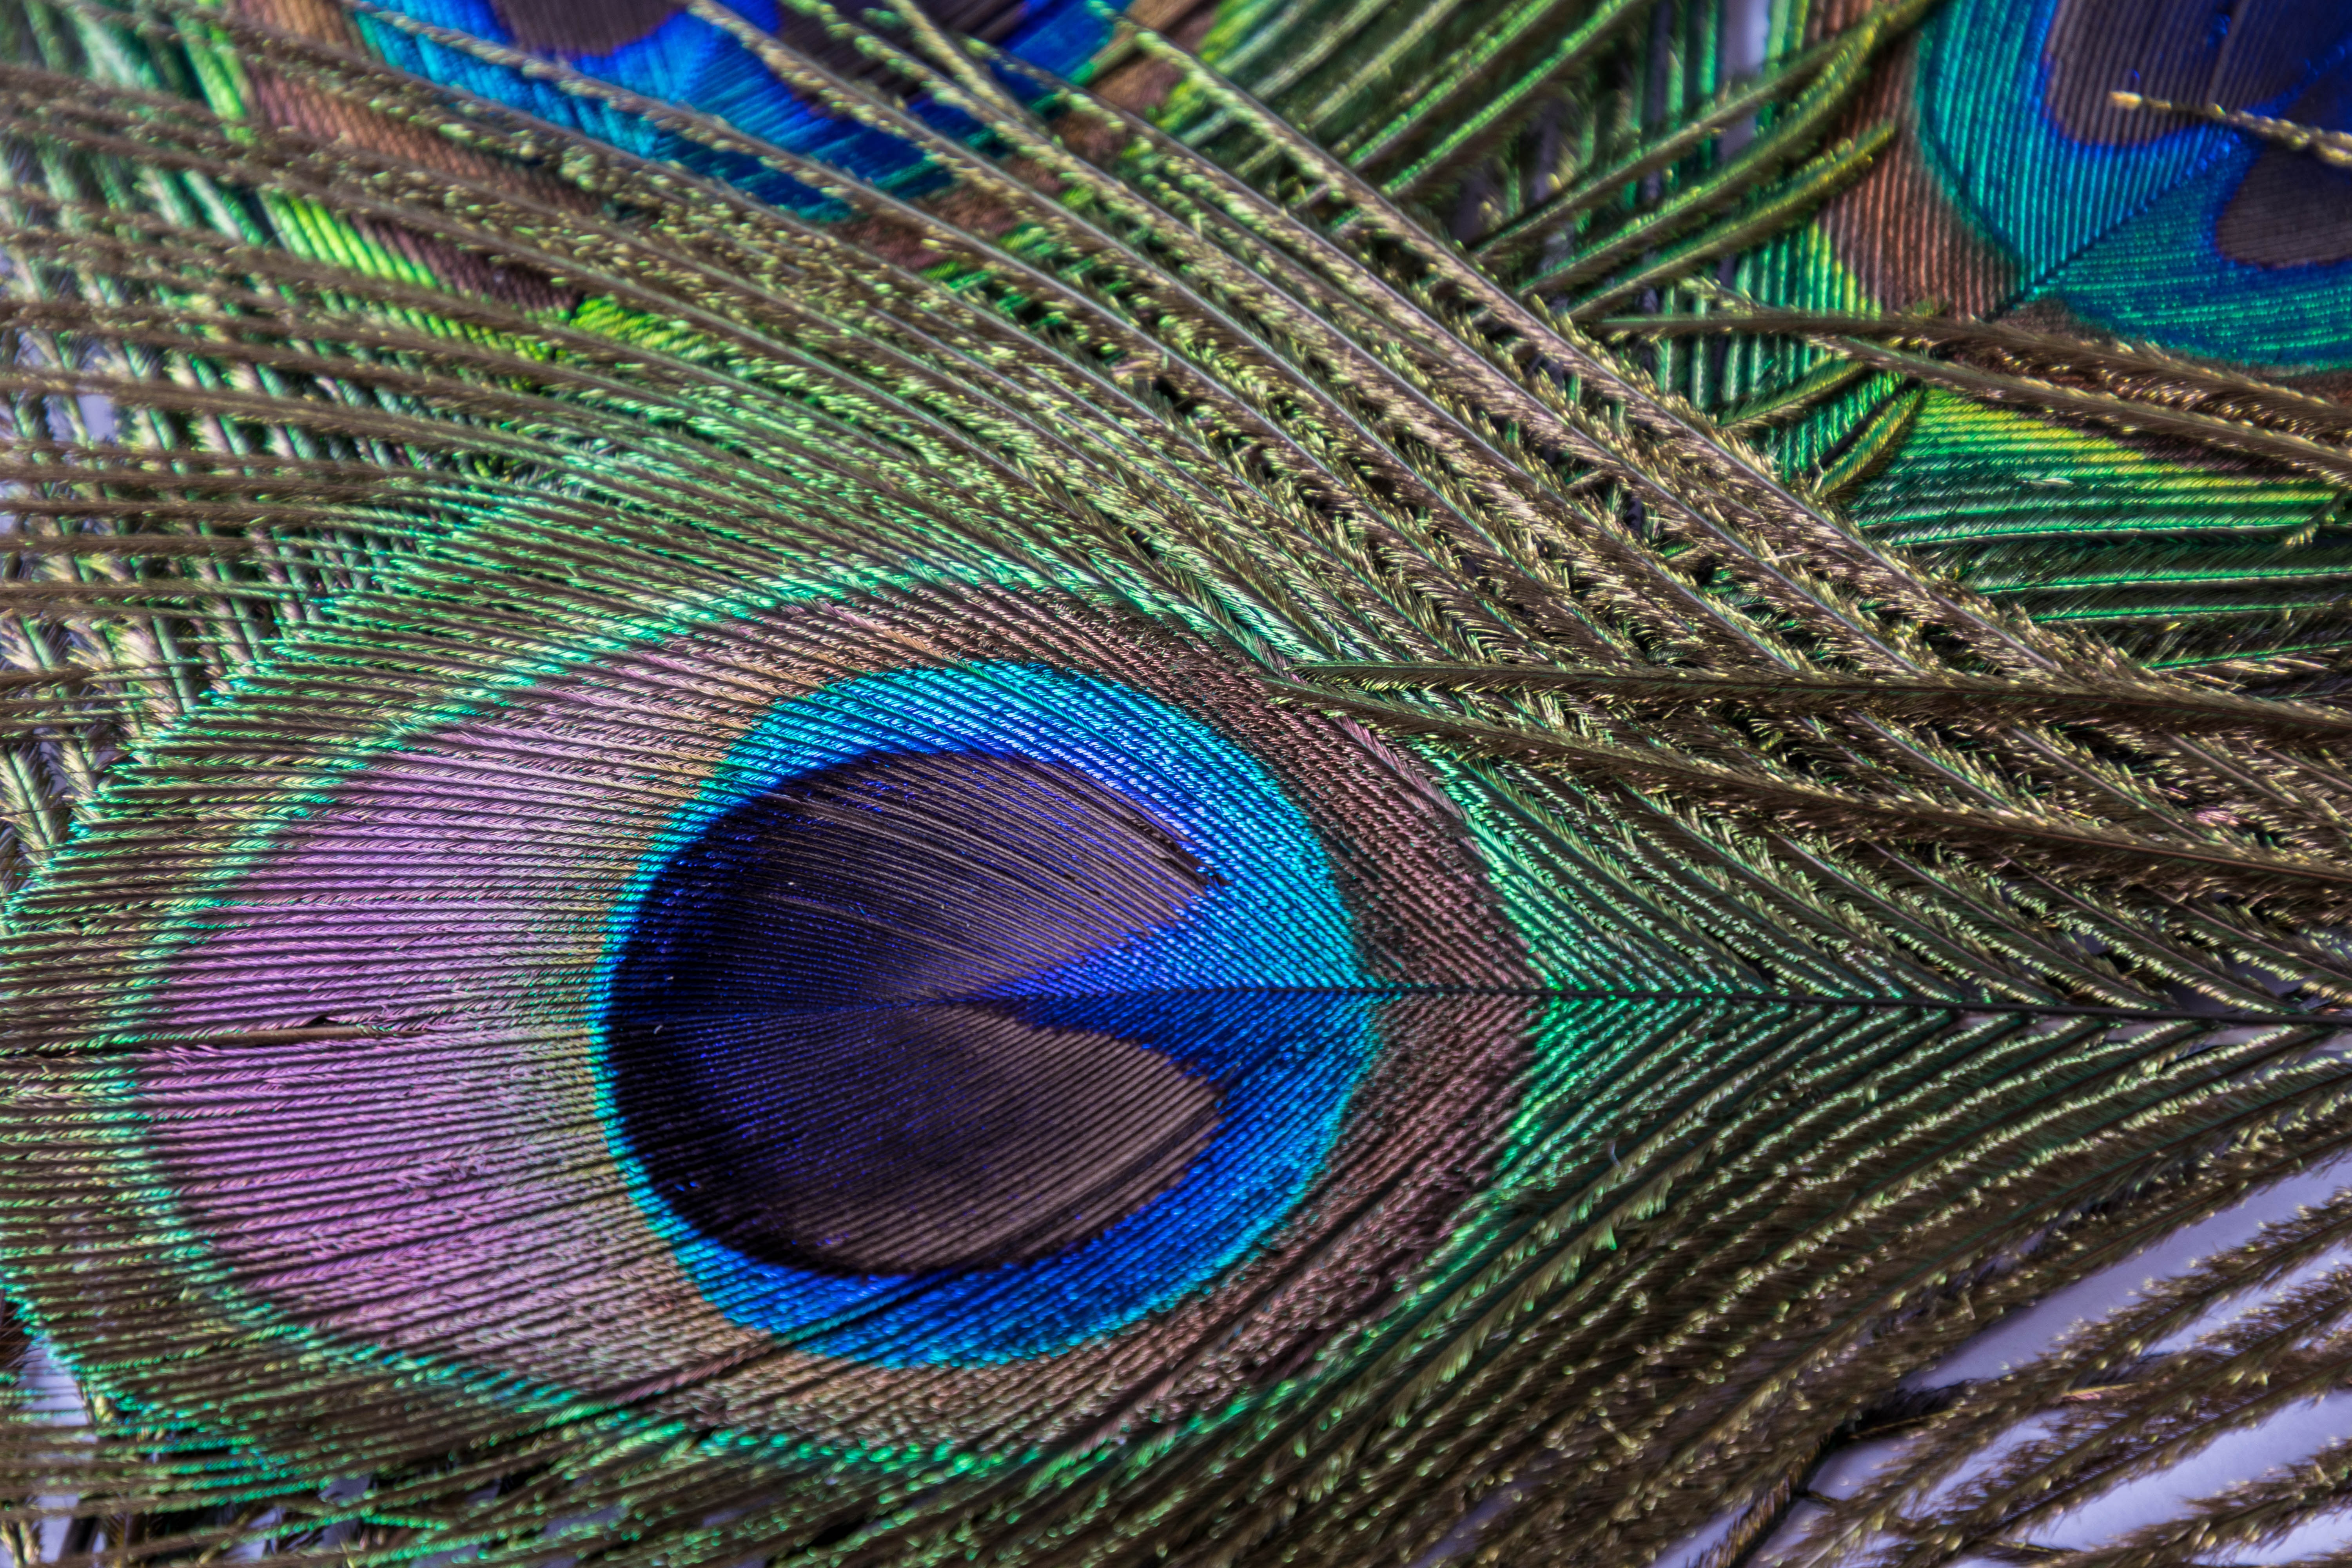
bird, wing, macro, colorful, feather, fauna, material, peacock, plumage, eye, vertebrate, peafowl, peacock feather, fashion accessory